Augusto Pinochet

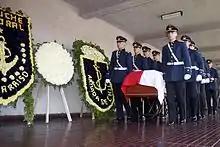
Pinochet's funeral

In 2004, a United States Senate money laundering investigation led by Senators Carl Levin (D-MI) and Norm Coleman (R-MN)—ordered in the wake of the 11 September 2001 attacks—uncovered a network of over 125 securities and bank accounts at Riggs Bank and other U.S. financial institutions used by Pinochet and his associates for 25 years to secretly move millions of dollars. Though the subcommittee was charged only with investigating compliance of financial institutions under the USA PATRIOT Act, and not the Pinochet regime, Senator Coleman noted: